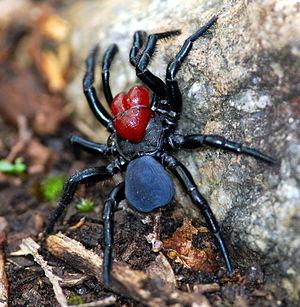
Les Actinopodidae sont une famille d'araignées mygalomorphes.